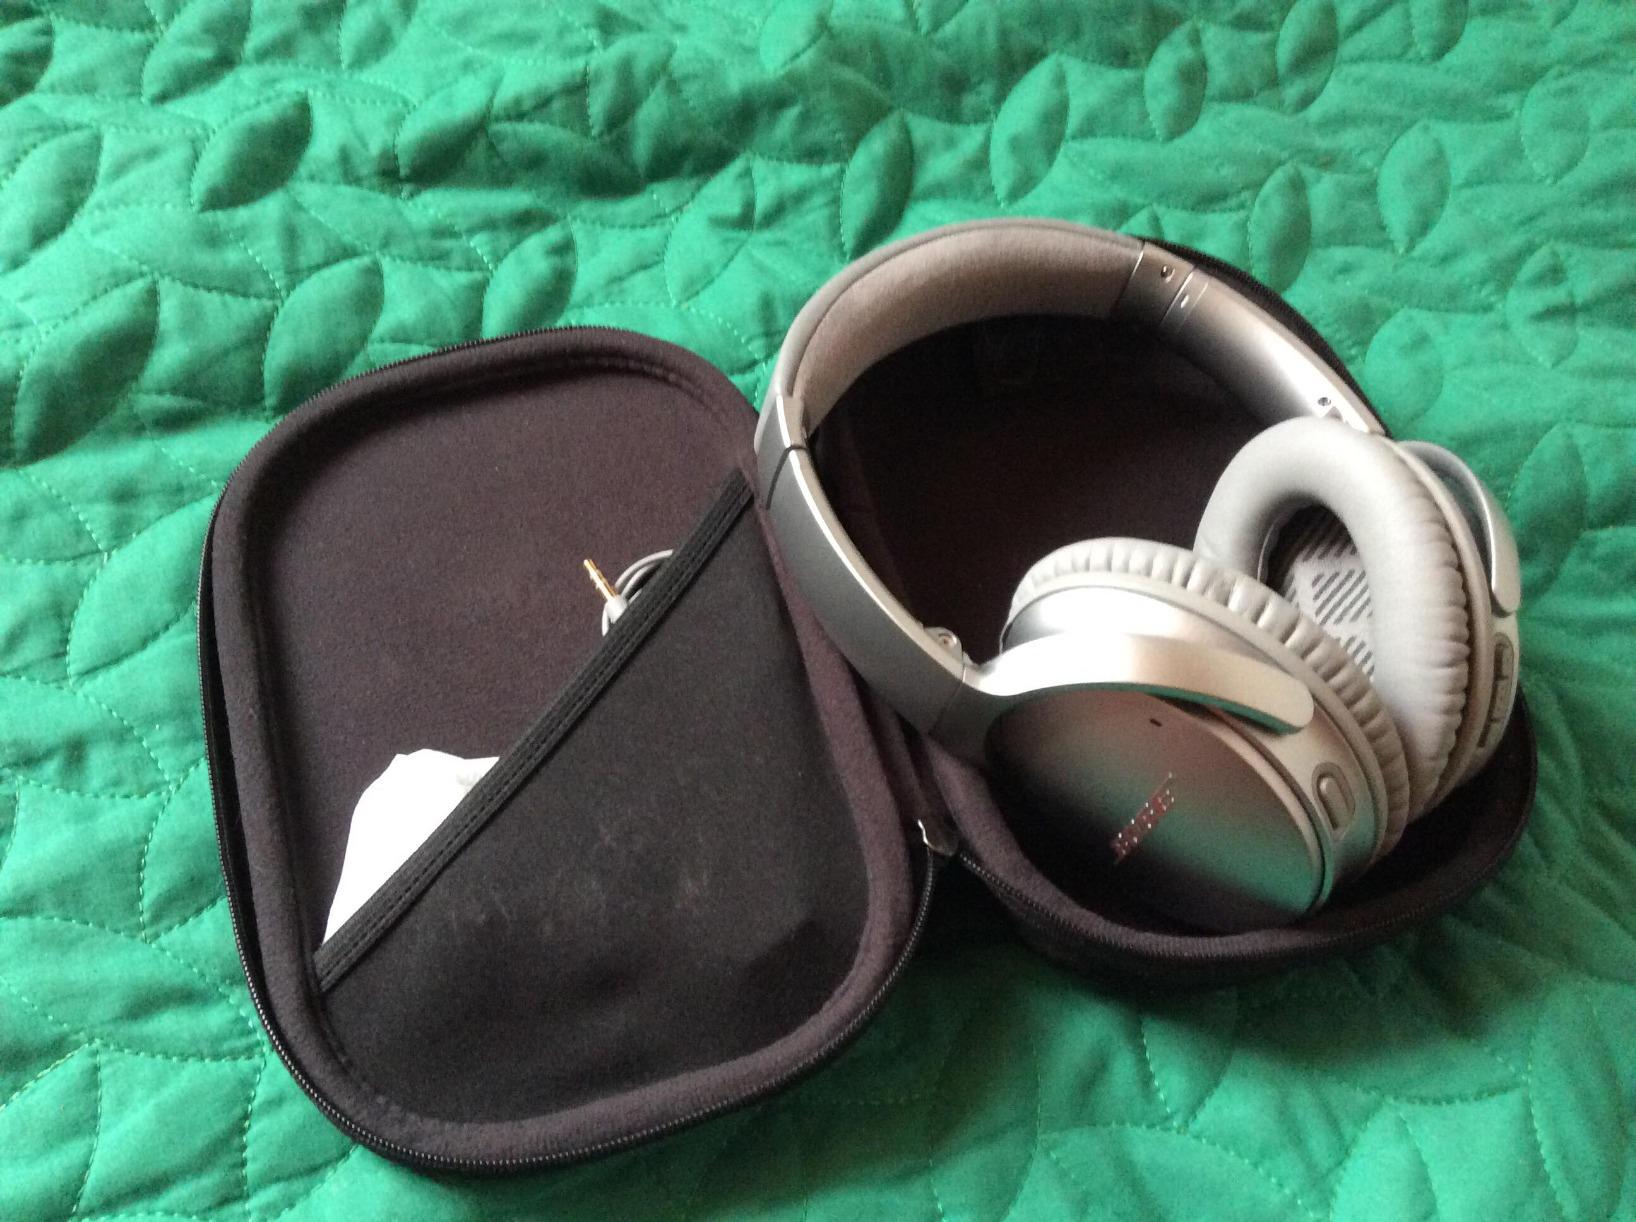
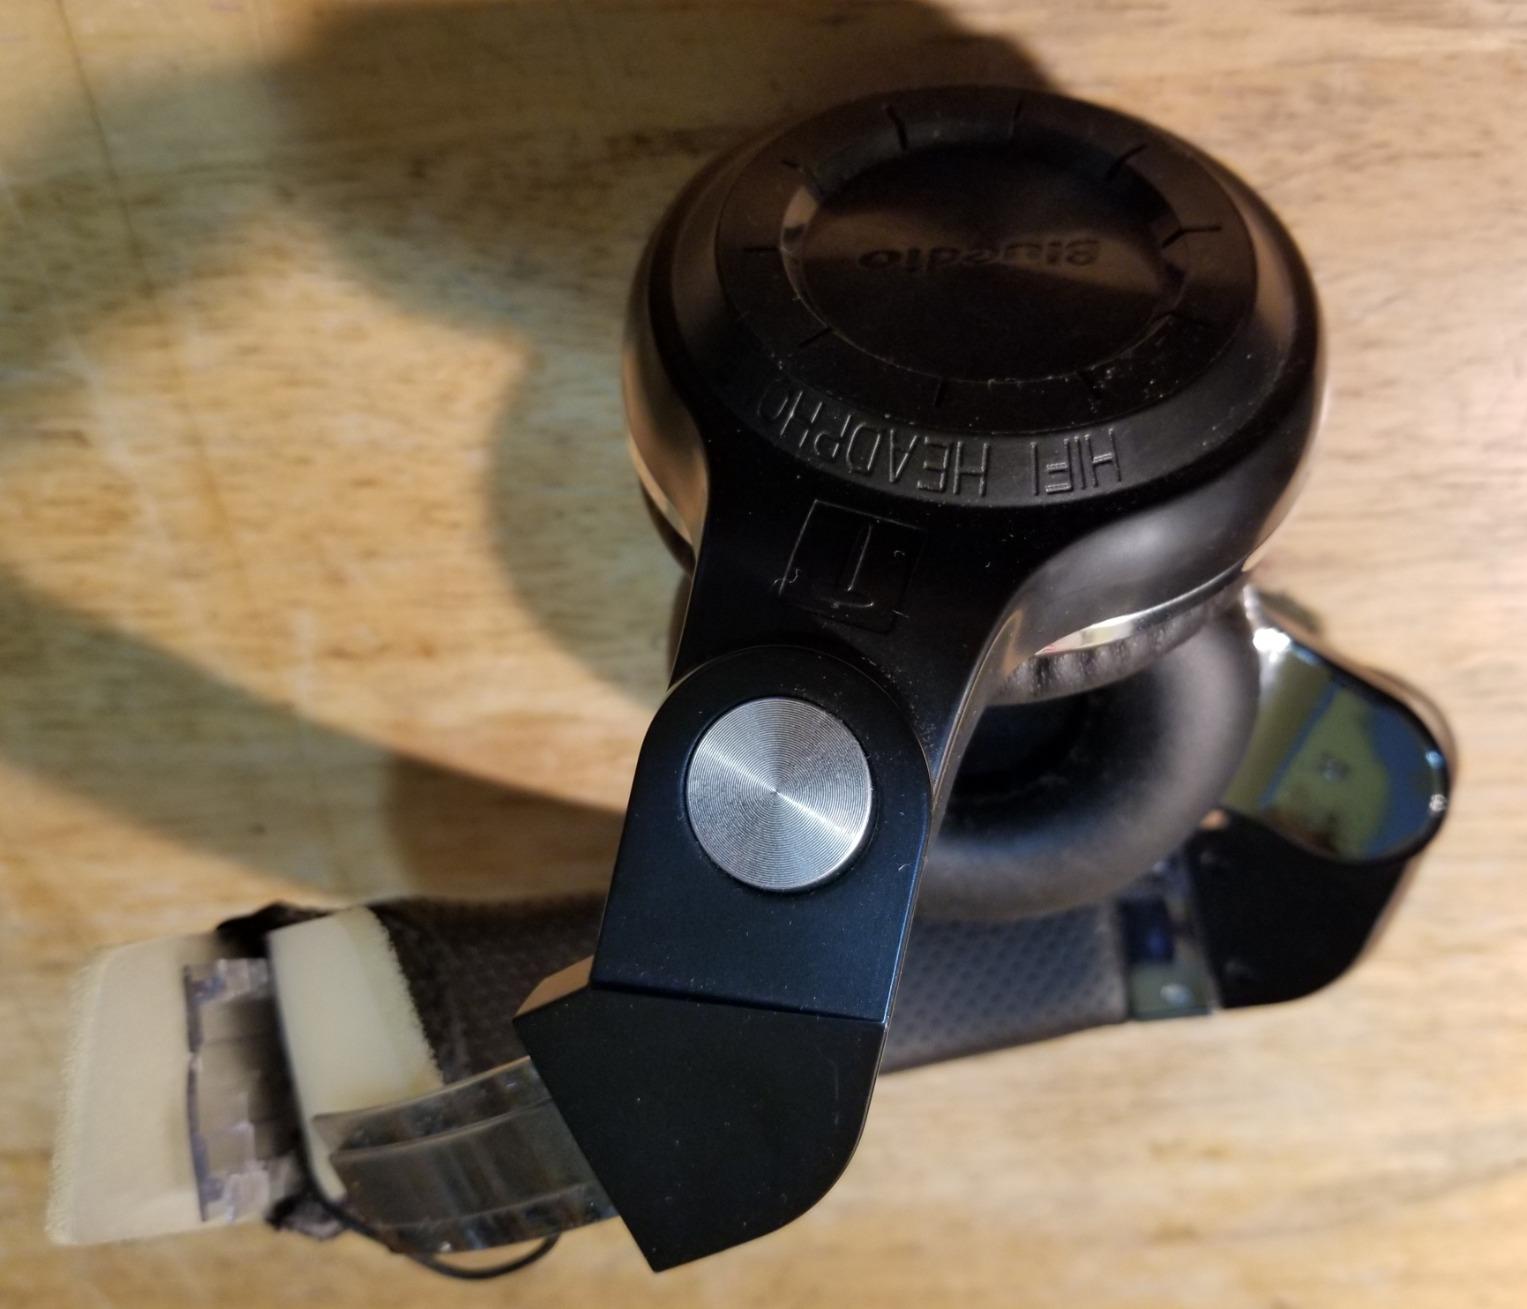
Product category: headphones
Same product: no